Raphaël Faÿs

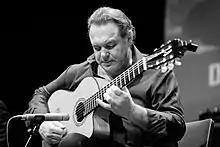
Raphaël Faÿs in 2019.

Raphaël Faÿs is a French gypsy jazz and classical guitarist and composer who was born in Paris on 10 December 1959.